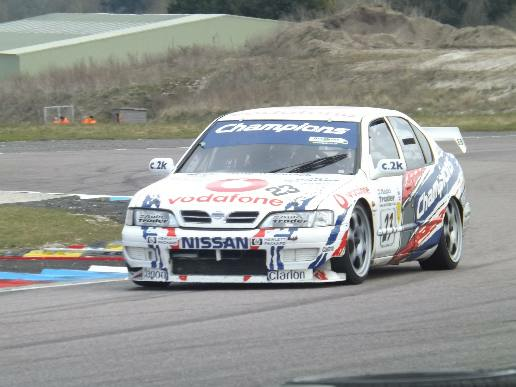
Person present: No